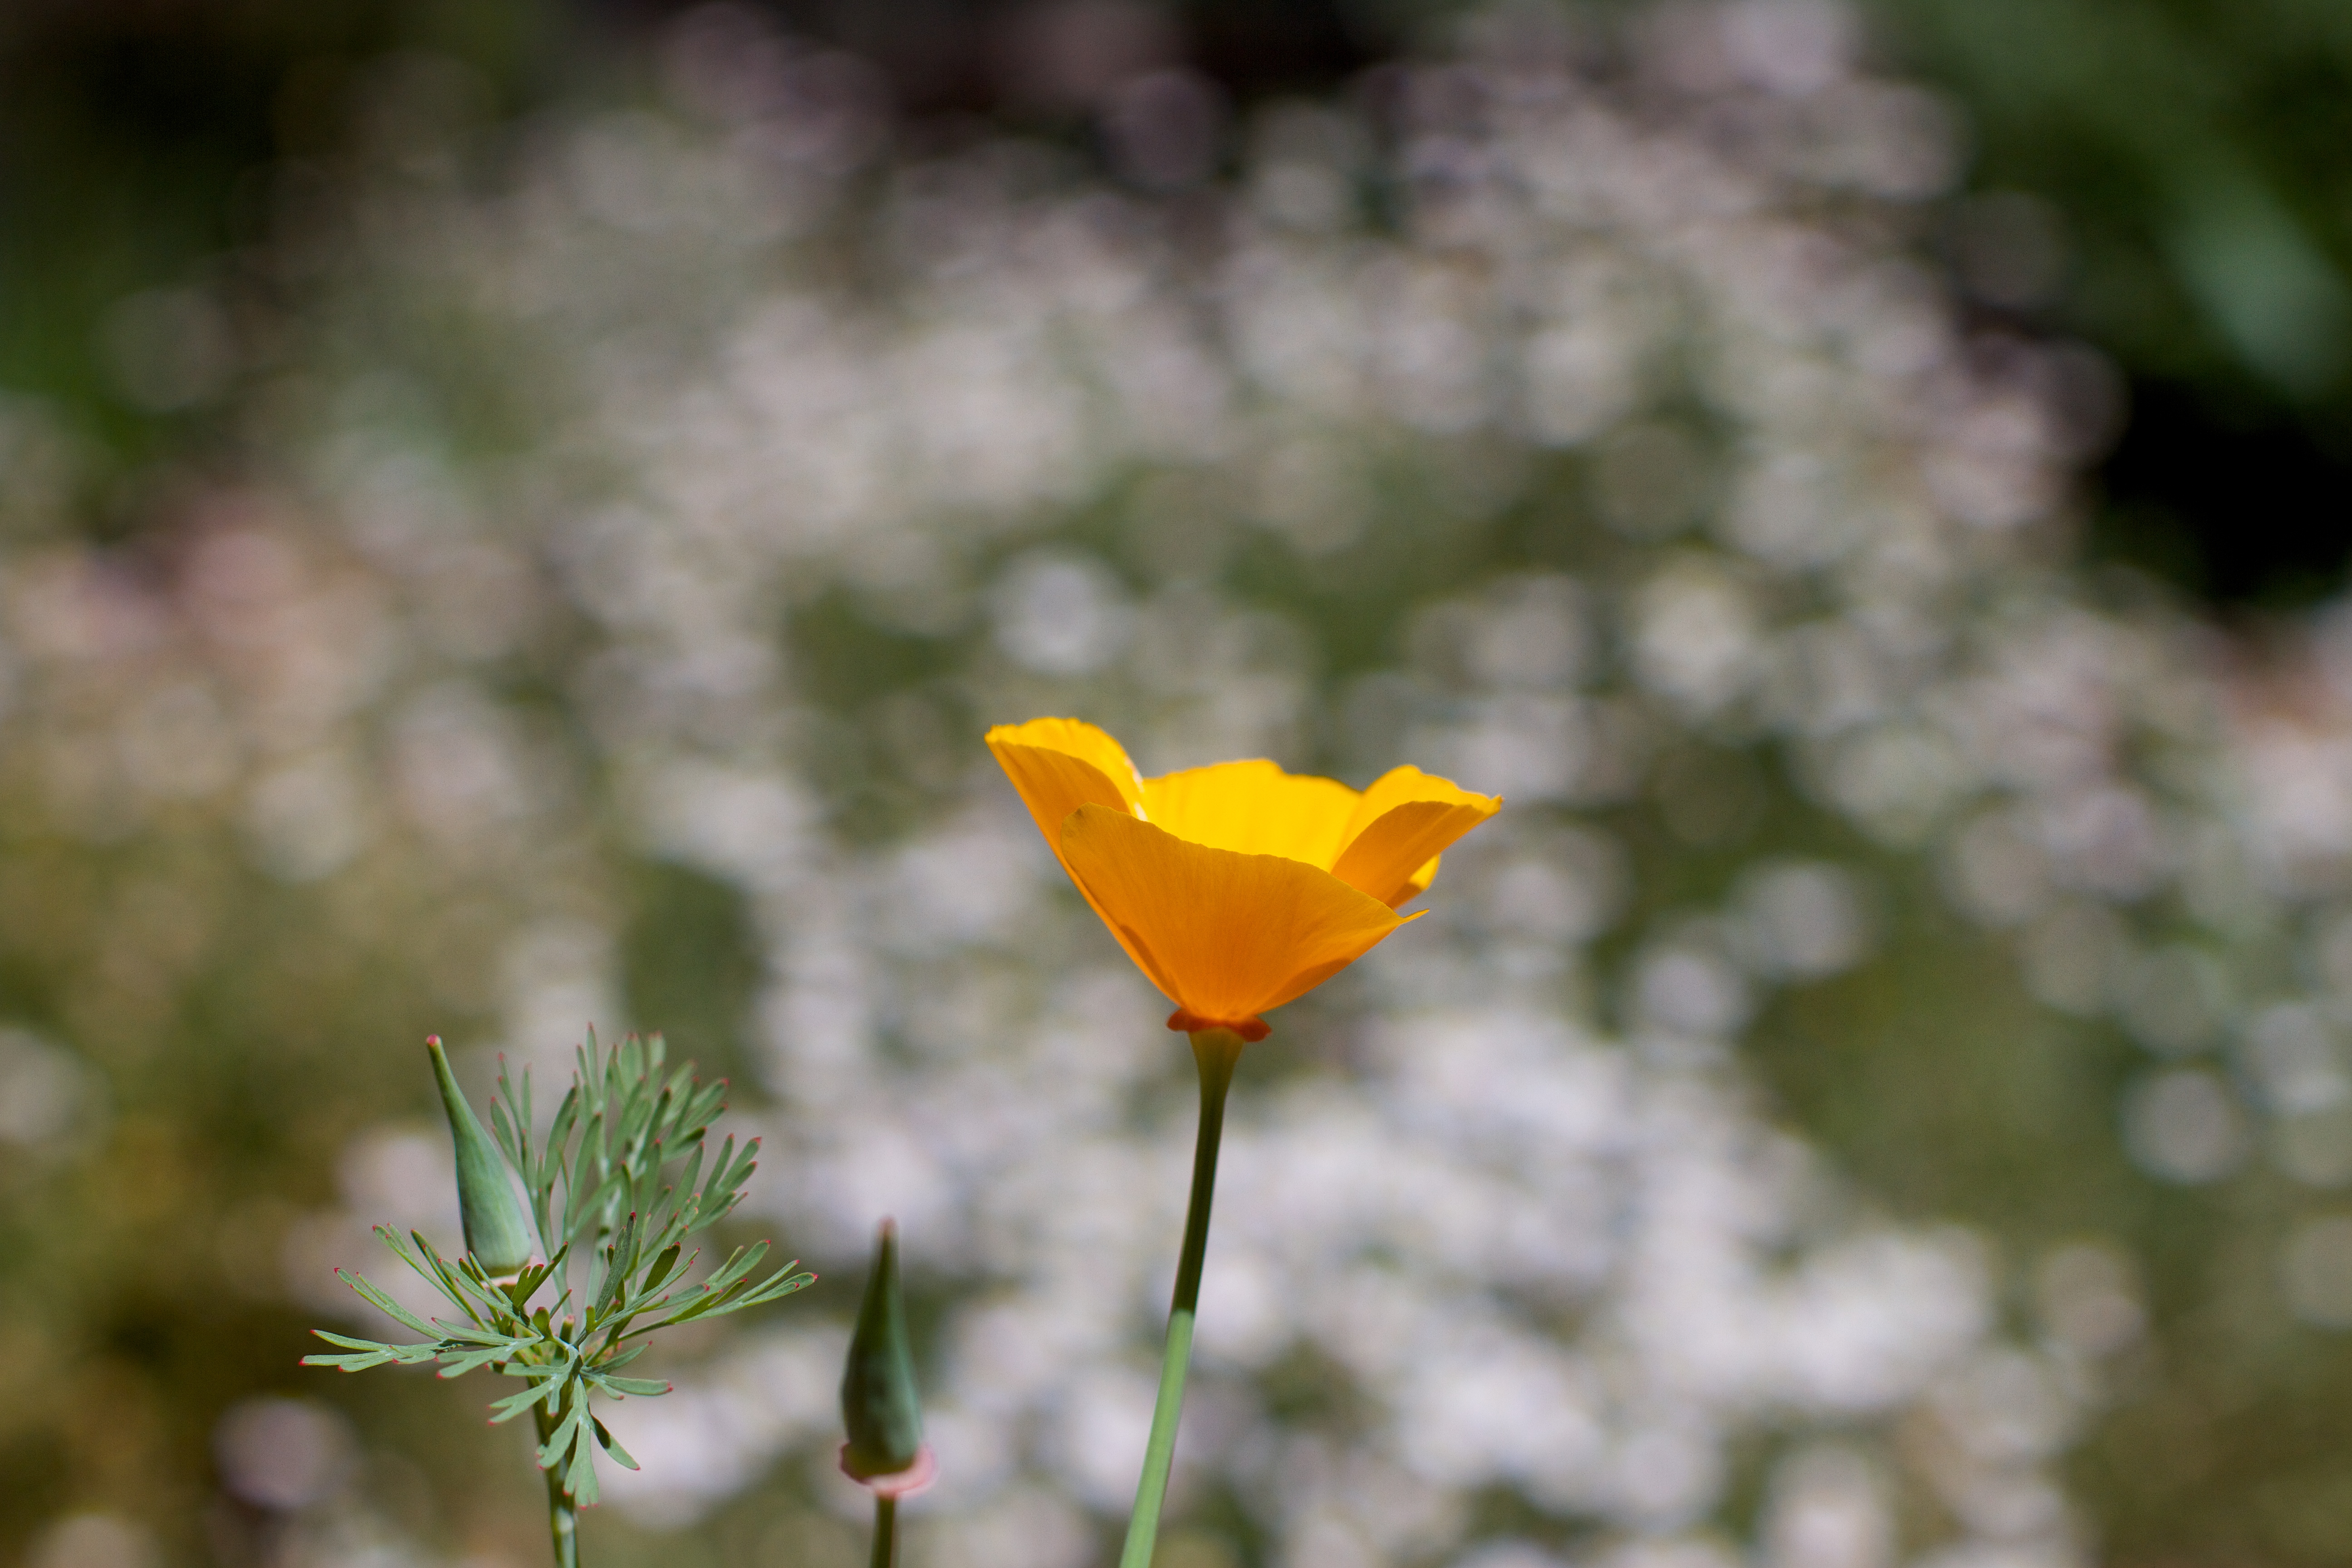
nature, blossom, plant, meadow, leaf, flower, petal, botany, yellow, flora, wildflower, poppy, macro photography, flowering plant, daisy family, plant stem, land plant